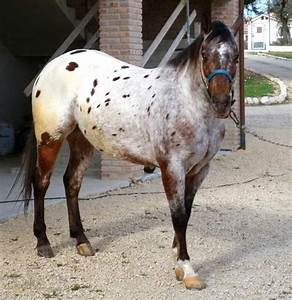
Label: horse